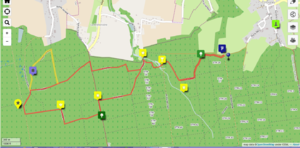
Etrepigney-guepier-carte
Étrepigney est une commune française située dans le département du Jura en région Bourgogne-Franche-Comté. Les habitants d'Étrepigney sont nommés les Estrepignaciens.